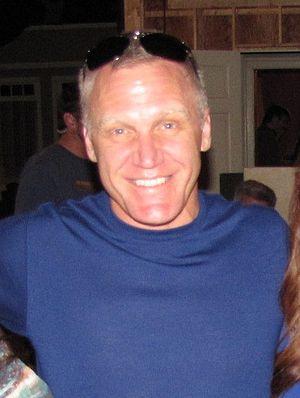
Terry Serpico est un acteur américain de cinéma et de télévision.